Oxymorrons

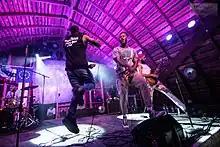

Oxymorrons are an American rap rock band from Queens, New York, consisting of vocalist Demi "Deee" and brother Kami "KI" drummer Matty Mayz and vocalist/guitarist/bassist Jafe Paulino.